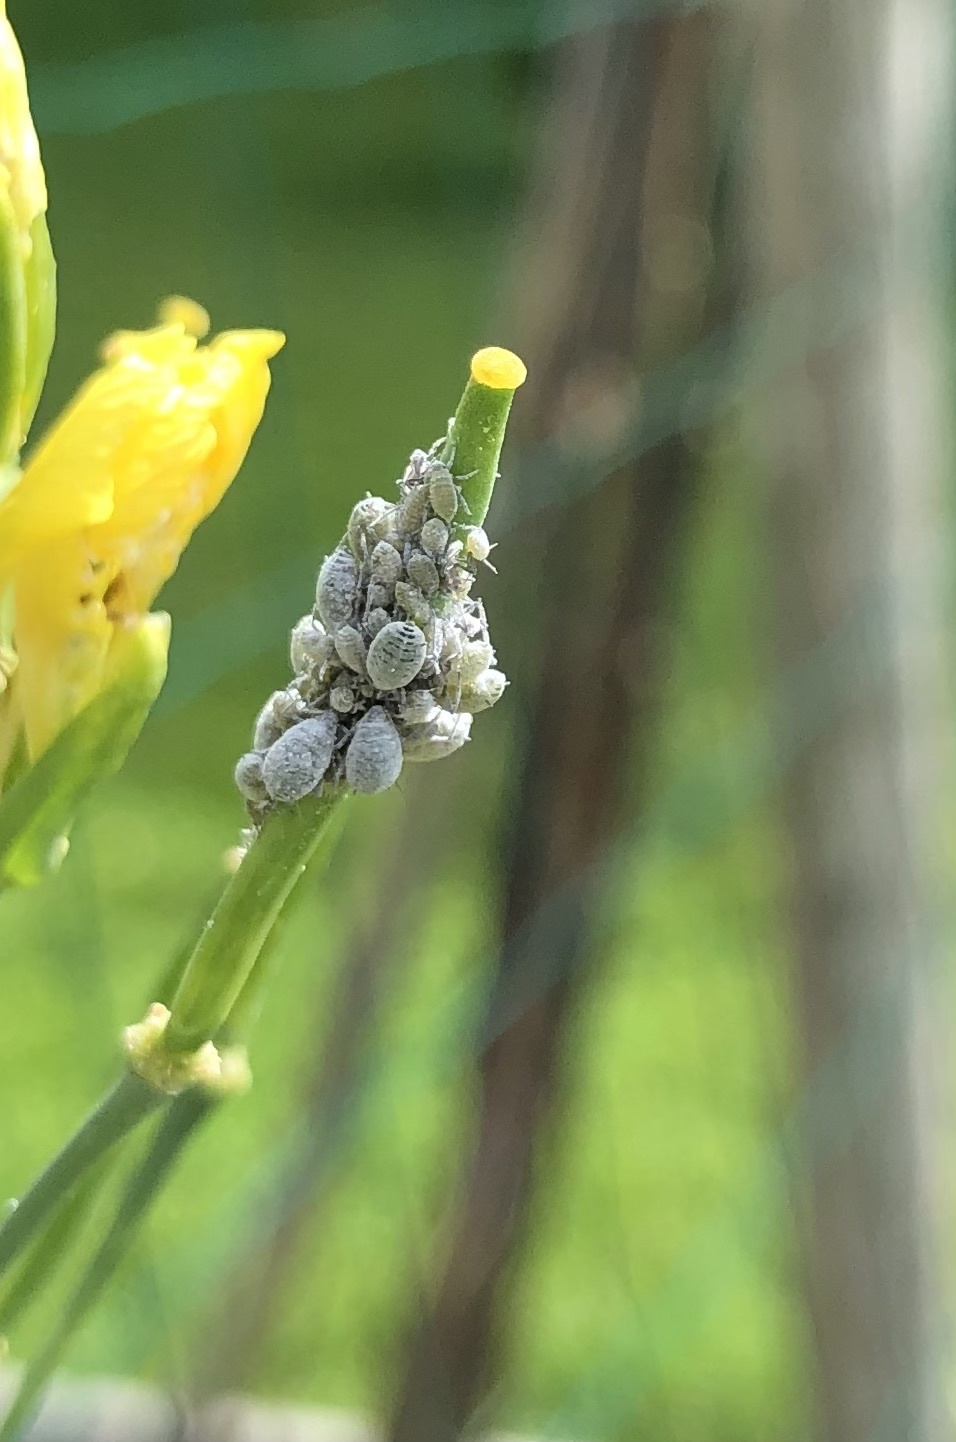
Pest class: cabbage_aphid